Flashback (1969 film)

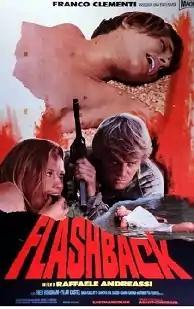
Film poster

Flashback is a 1969 Italian drama film directed by Raffaele Andreassi. The film received many awards; Globo d'oro, Grolla Silver premium (Saint Vincent), Award of Tourism & Entertainment and Silverstar Festival San Francisco. It was entered into the 1969 Cannes Film Festival and was nominated for the Golden Palm. At the festival the film received standing ovations.